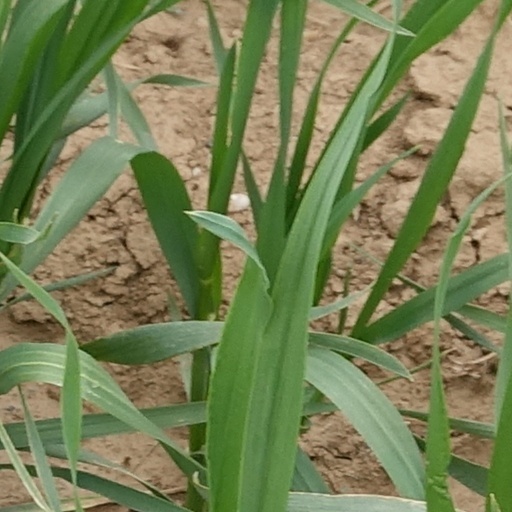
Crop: wheat